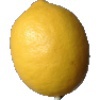
Label: lemon